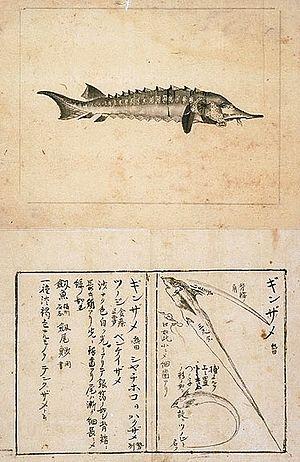
Les Rangaku sont une discipline d'analyses développées par le Japon lors de ses contacts avec les Hollandais de l'île de Dejima, par le biais desquelles il a pu découvrir les technologies et la médecine du monde occidental à une époque où le pays était replié sur lui-même, fermé aux étrangers, de 1641 à 1853, en raison de la politique isolationniste du shogunat Tokugawa.